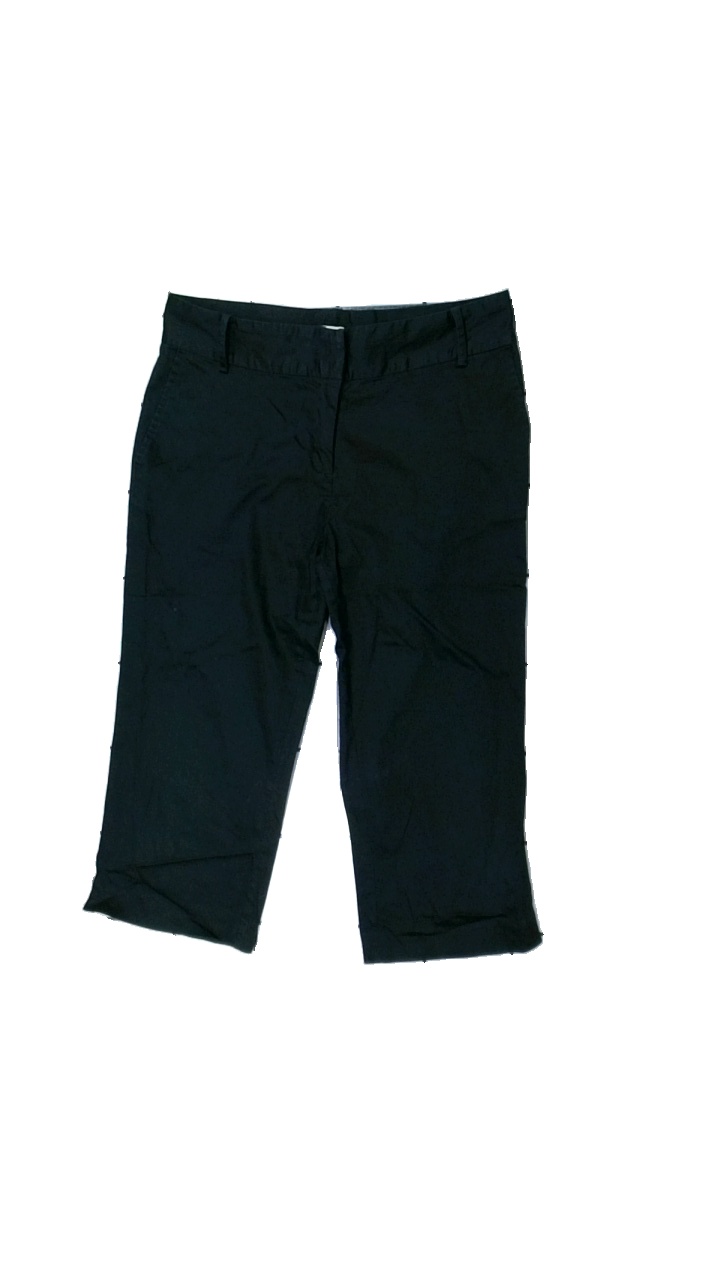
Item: Trousers (Ladies)
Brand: Fransa
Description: svarta knä byxor med fläck bak
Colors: Black
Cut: Regular
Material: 100% cotton
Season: All
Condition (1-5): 3
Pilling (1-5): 5
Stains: Major
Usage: Export
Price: <50